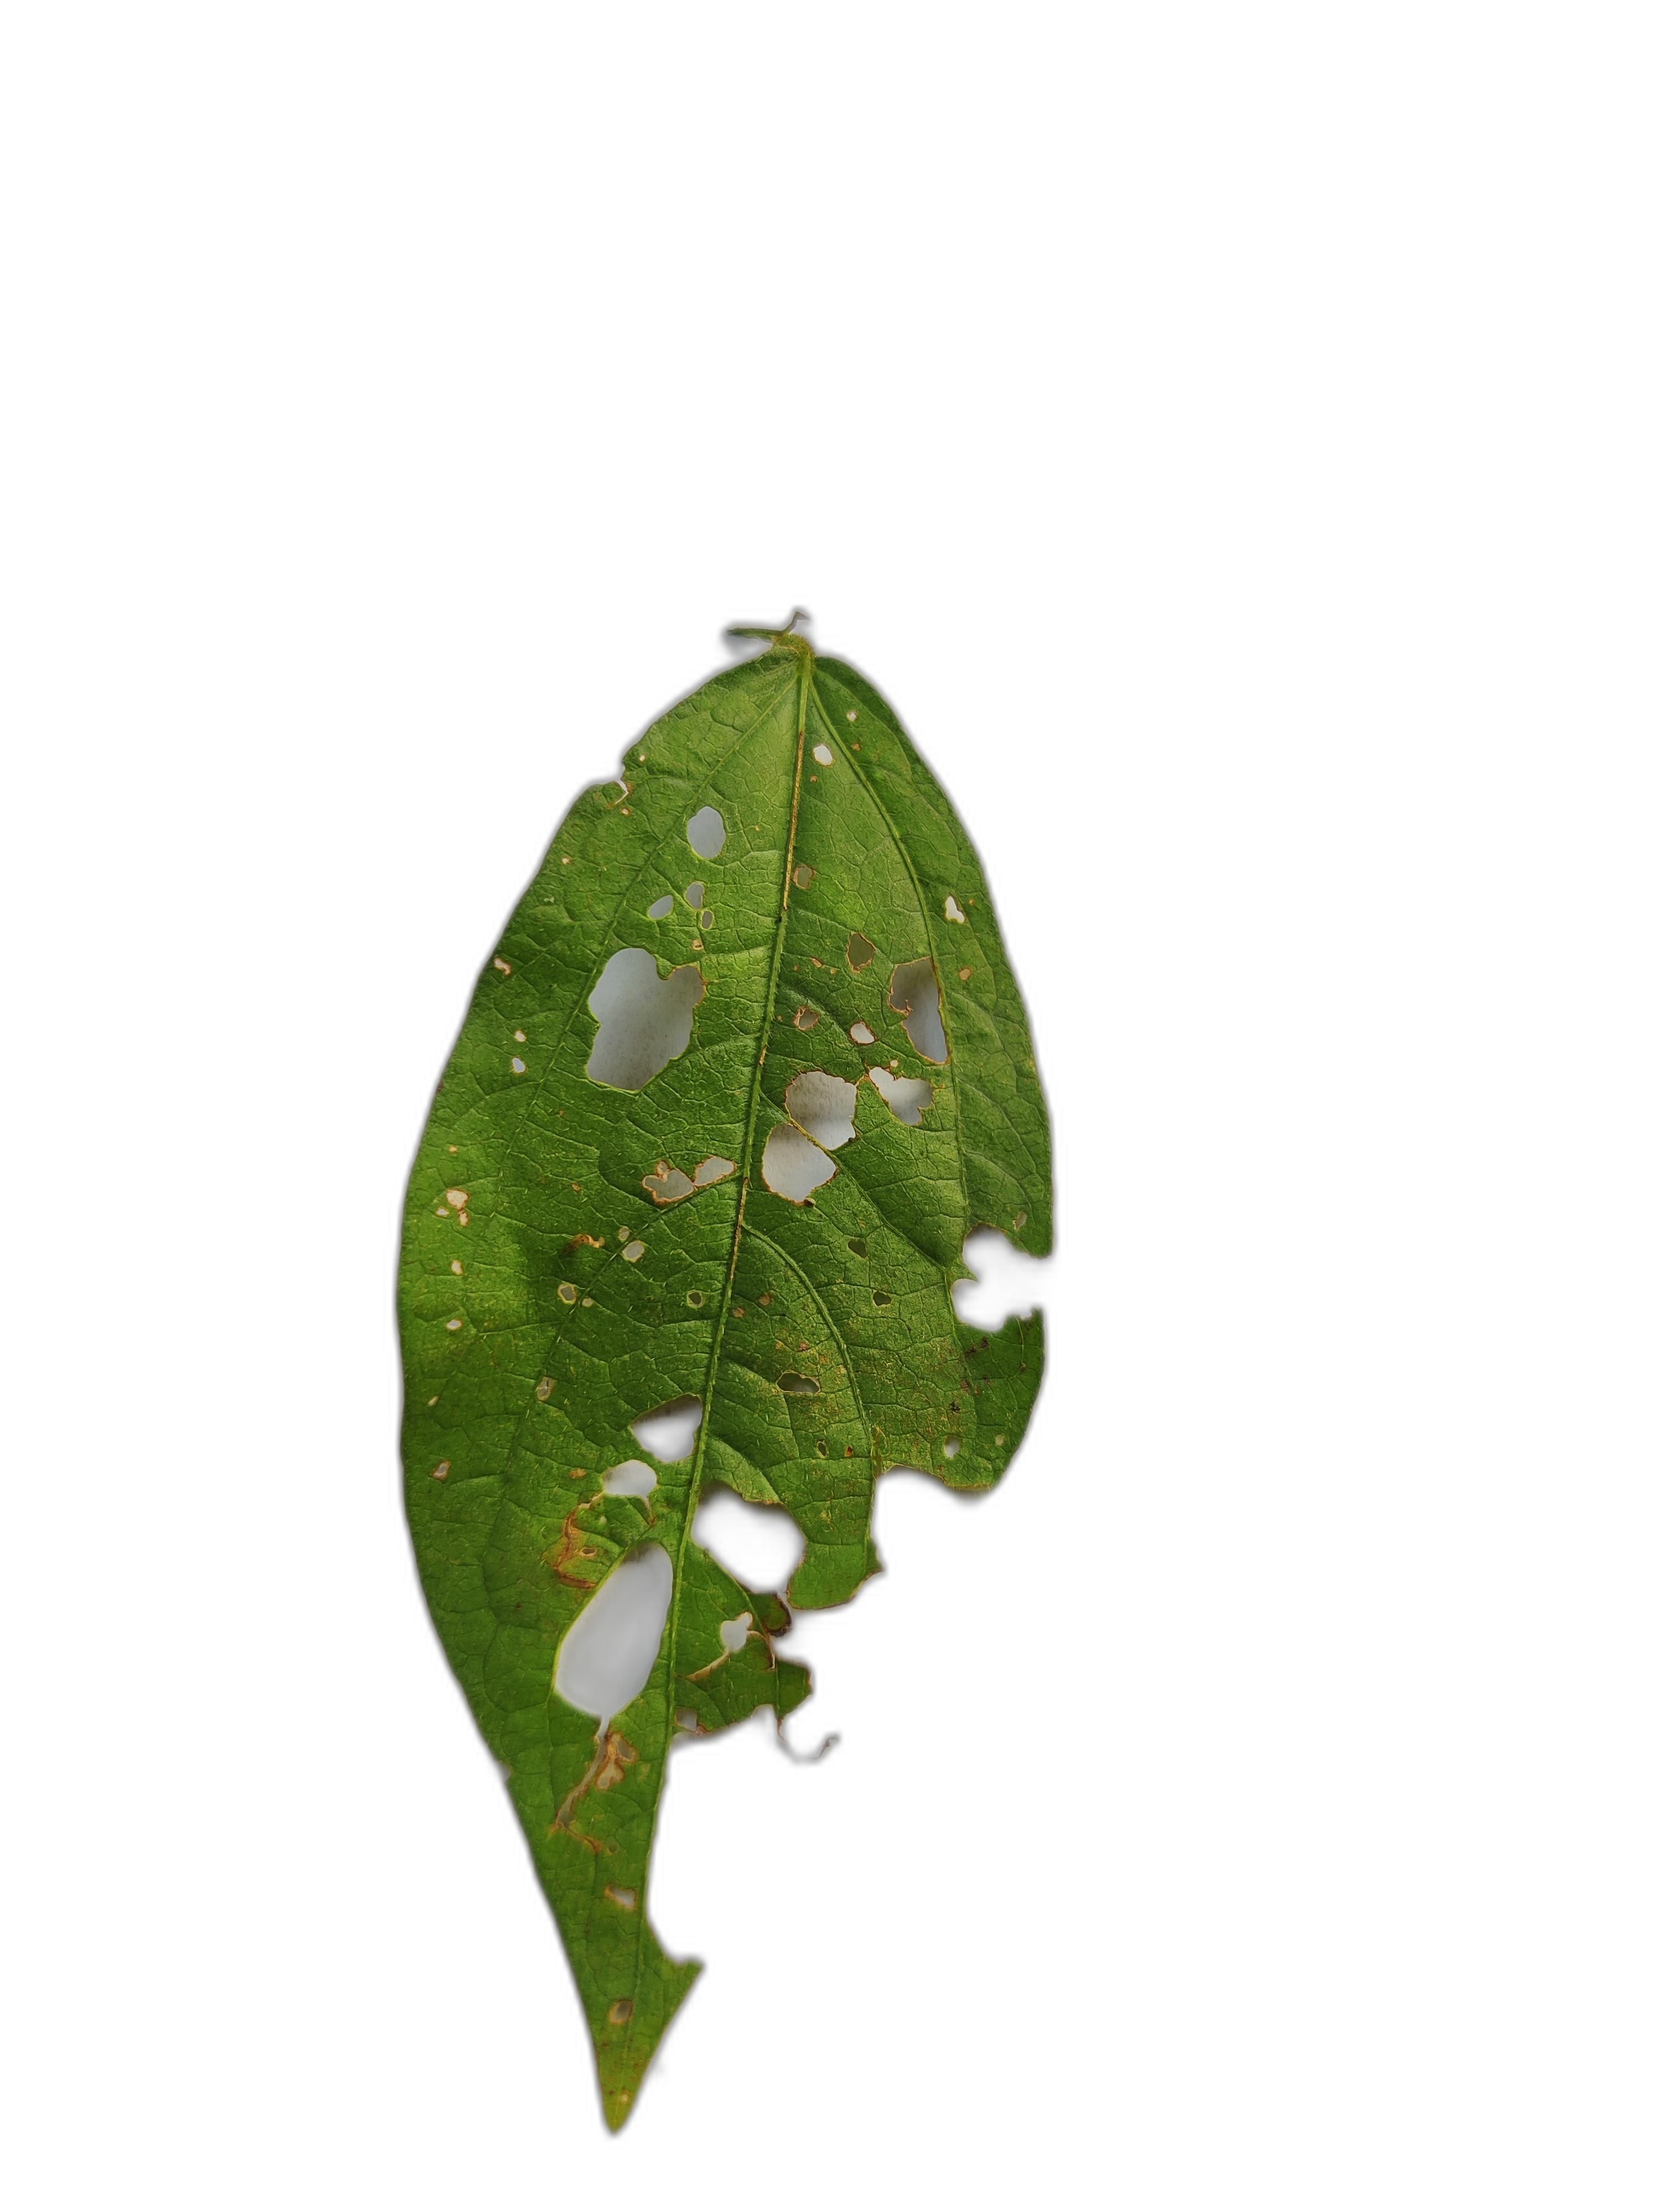
Label: Cercospora leaf spot